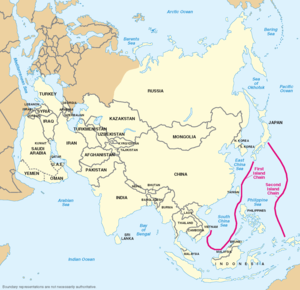
La Marine chinoise est la composante maritime de l'Armée populaire de libération. En 2019, avec 600 bâtiments de combat pour un tonnage de 1.5 million de tonnes La marine chinoise est la plus importante d'Asie et la seconde marine mondiale contre le 3ᵉ rang en 2012 avec près de 225 000 membres et plus de 400 navires de guerre.